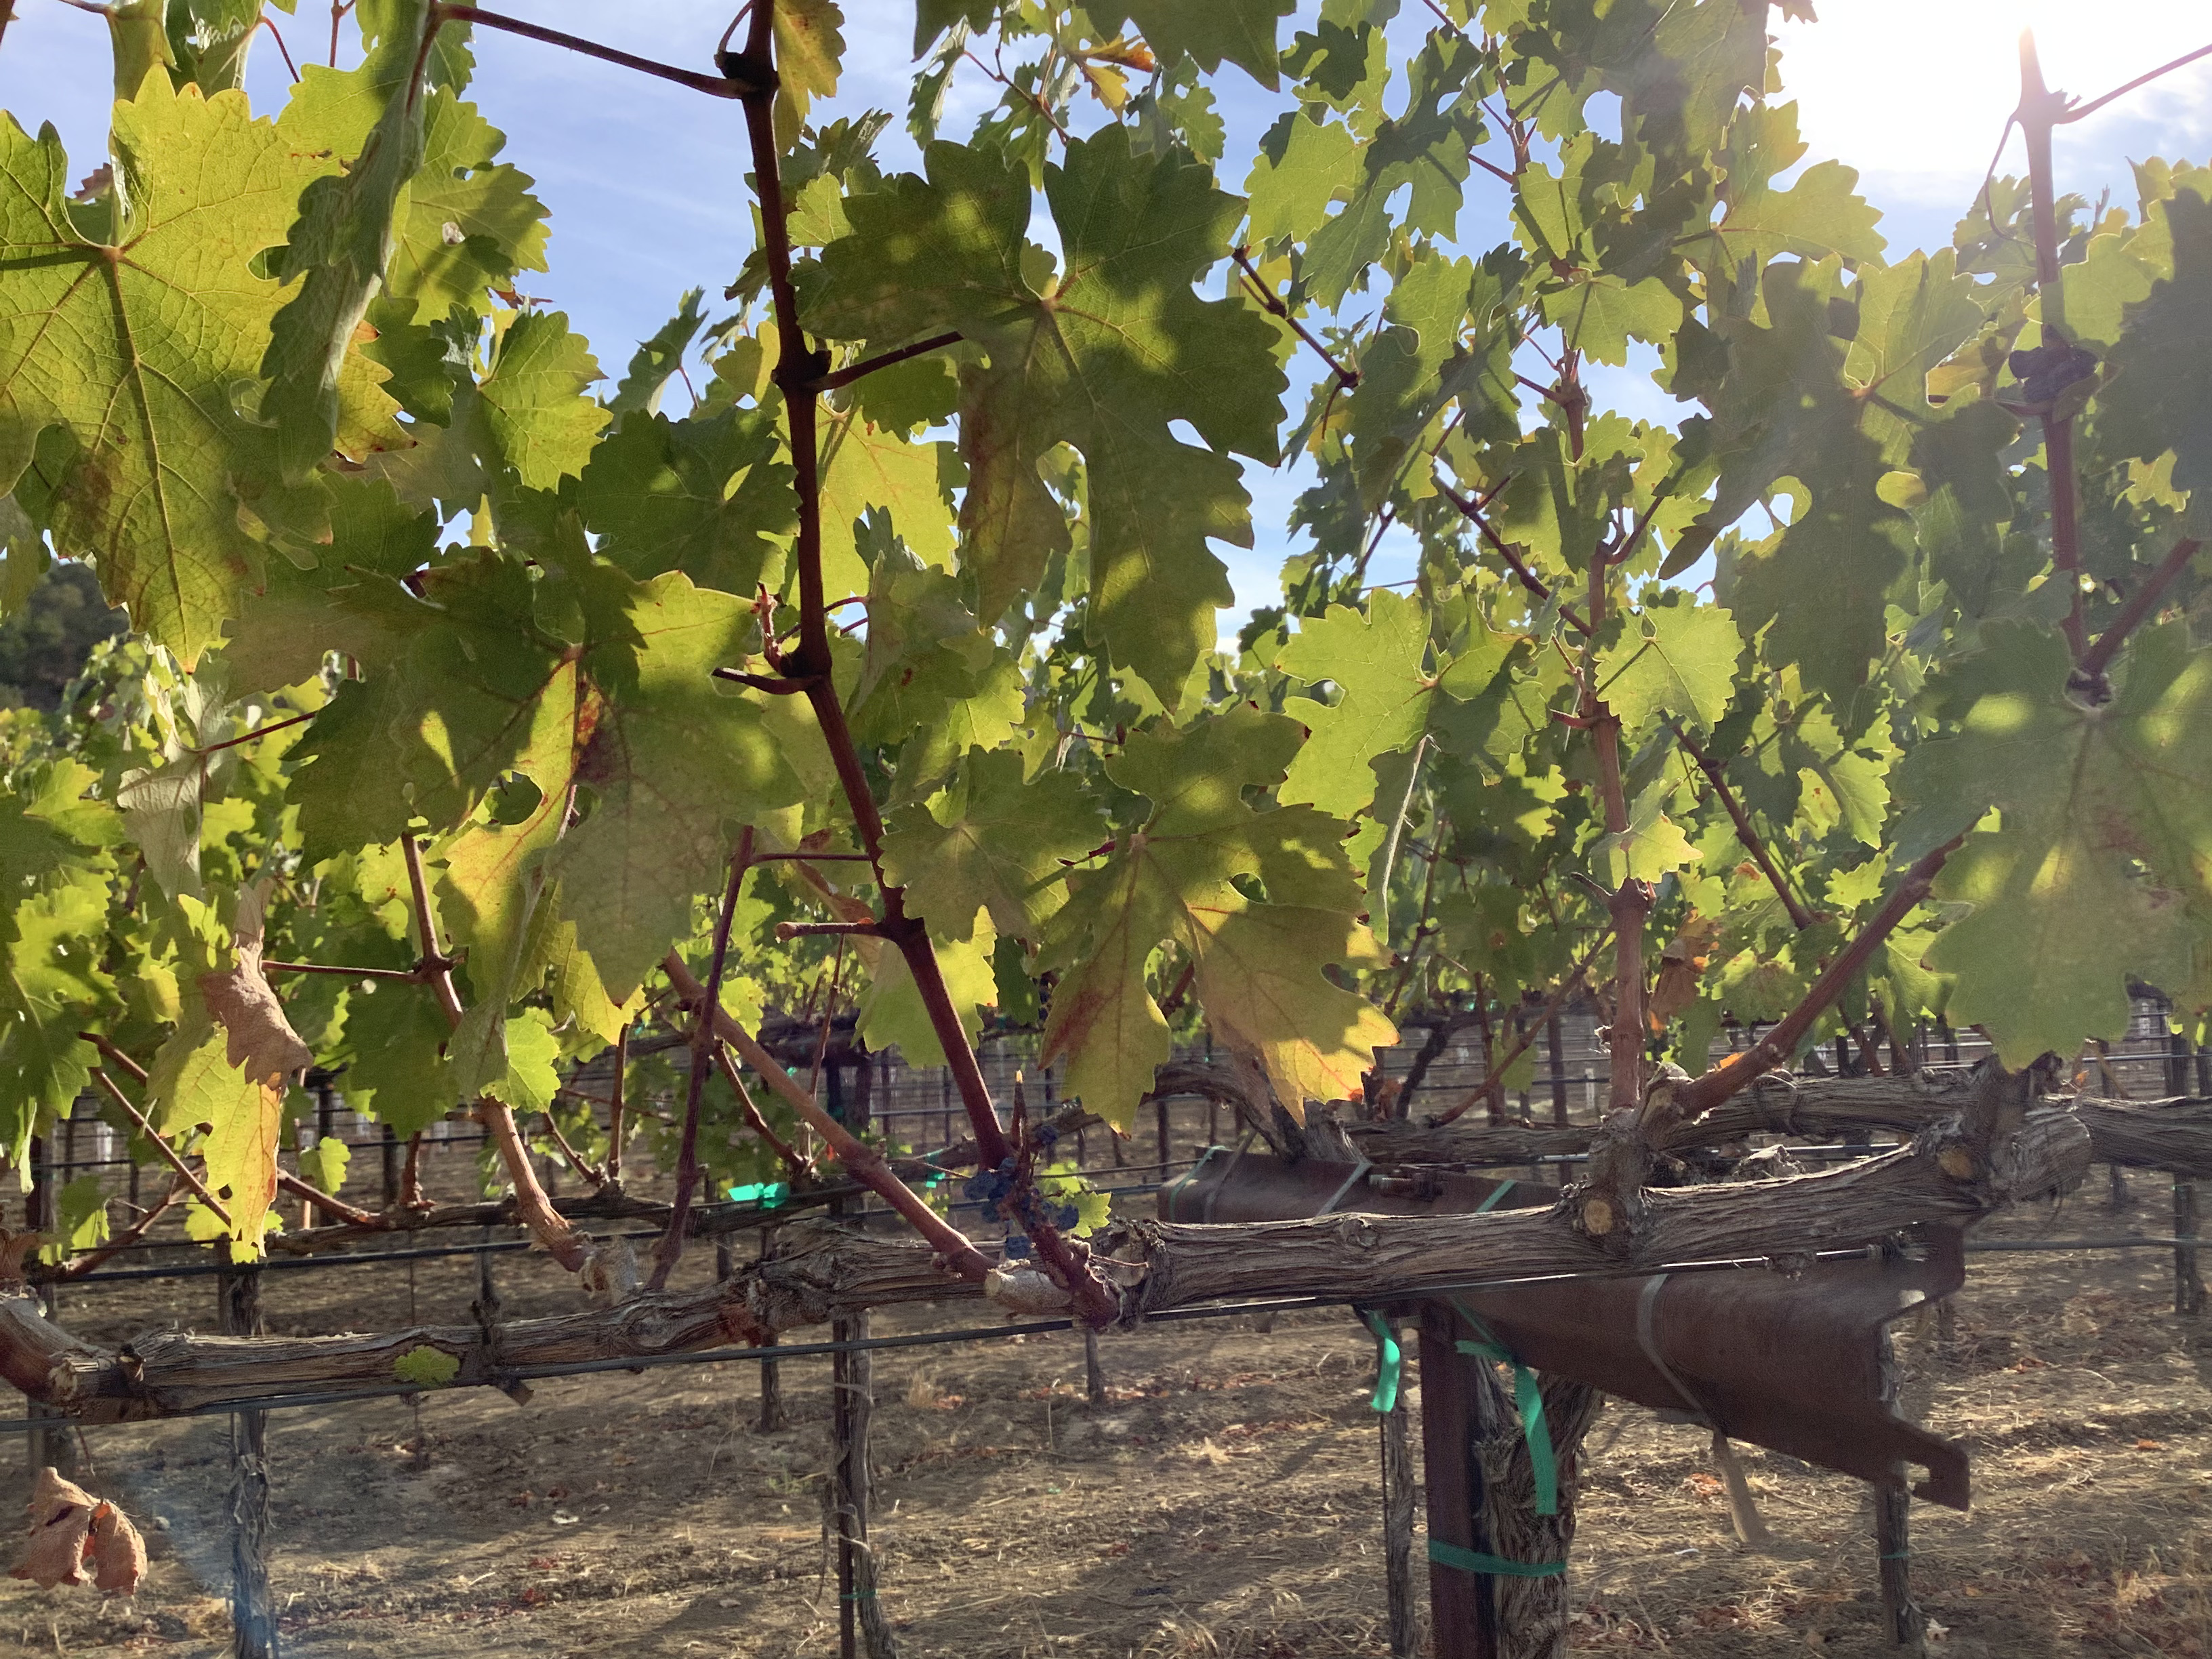
Label: Red Blotch